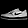
Label: Sneaker